Messier 59

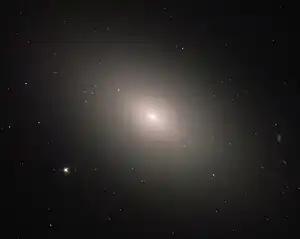
Messier 59 taken by Hubble.

Messier 59 or M59, also known as NGC 4621, is an elliptical galaxy in the equatorial constellation of Virgo. It is a member of the Virgo Cluster, with the nearest fellow member away and around 5 magnitudes fainter. The nearest cluster member of comparable brightness is the lenticular galaxy NGC 4638, which is around away. It and the angularly nearby elliptical galaxy Messier 60 were both discovered by Johann Gottfried Koehler in April 1779 when observing comet seeming close by. Charles Messier listed both in the Messier Catalogue about three days after Koehler's discovery.